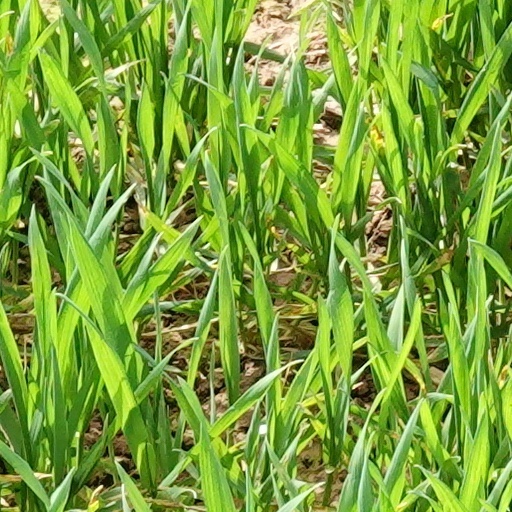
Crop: wheat